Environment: real
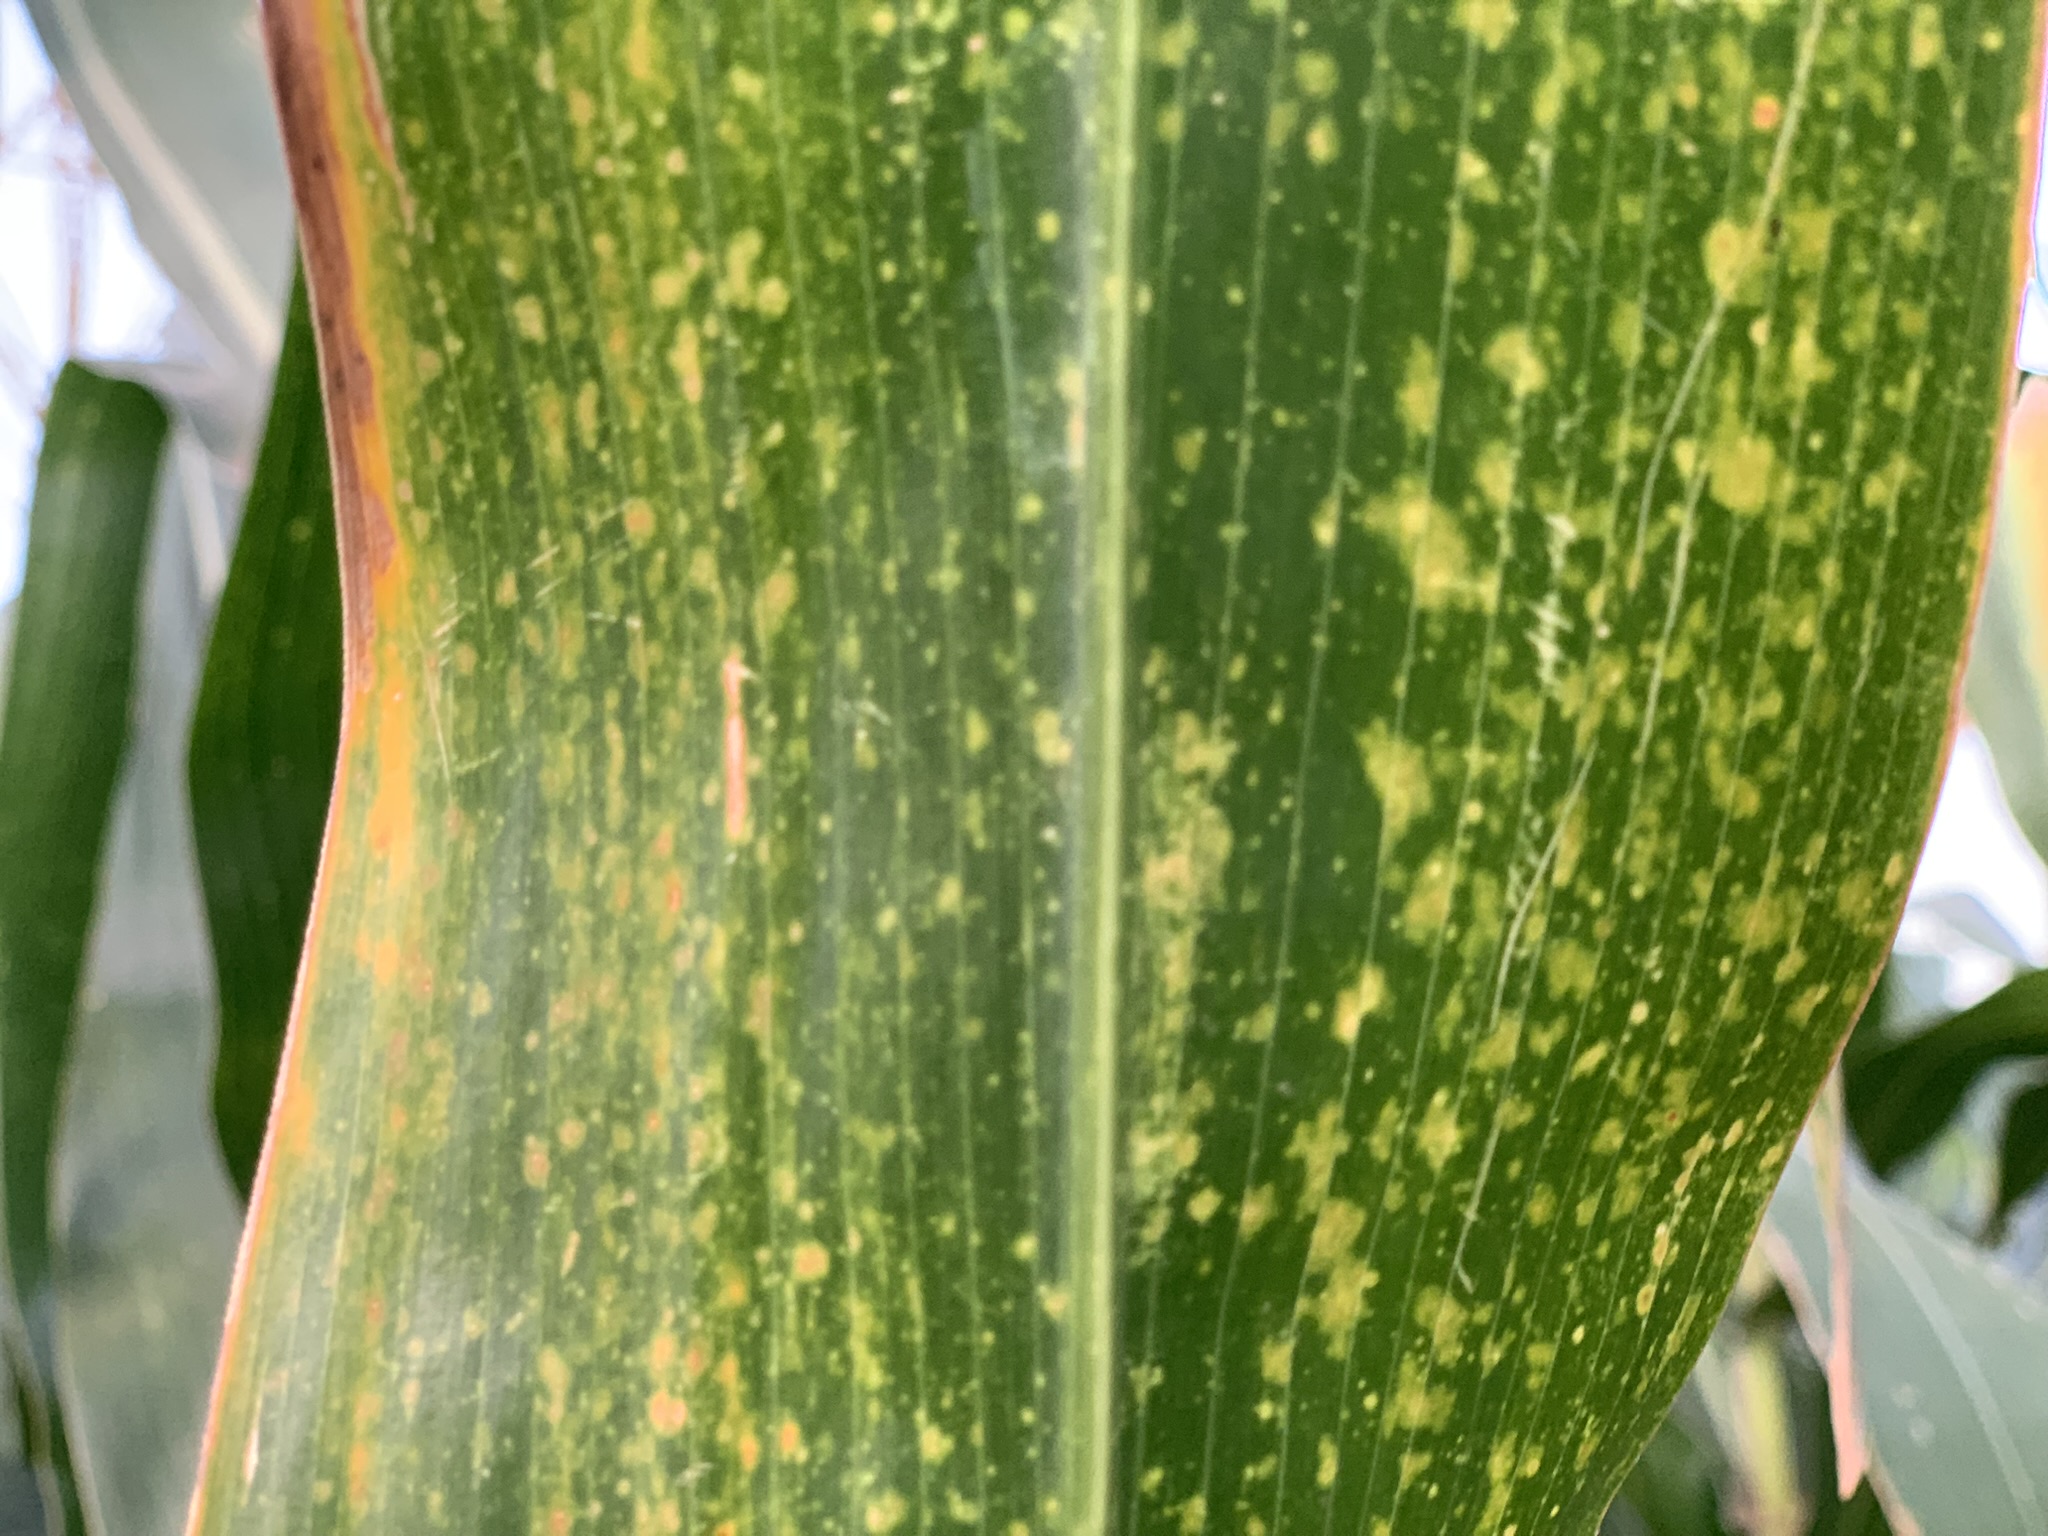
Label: lethal_necrosis